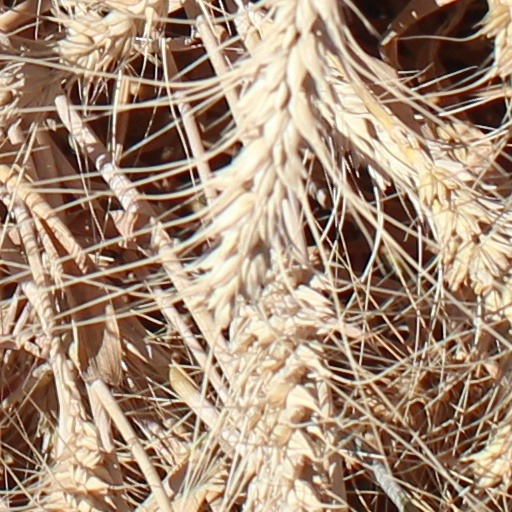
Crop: wheat